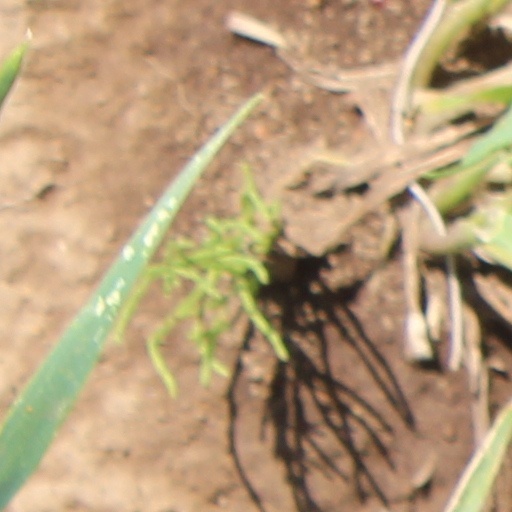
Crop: wheat